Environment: real
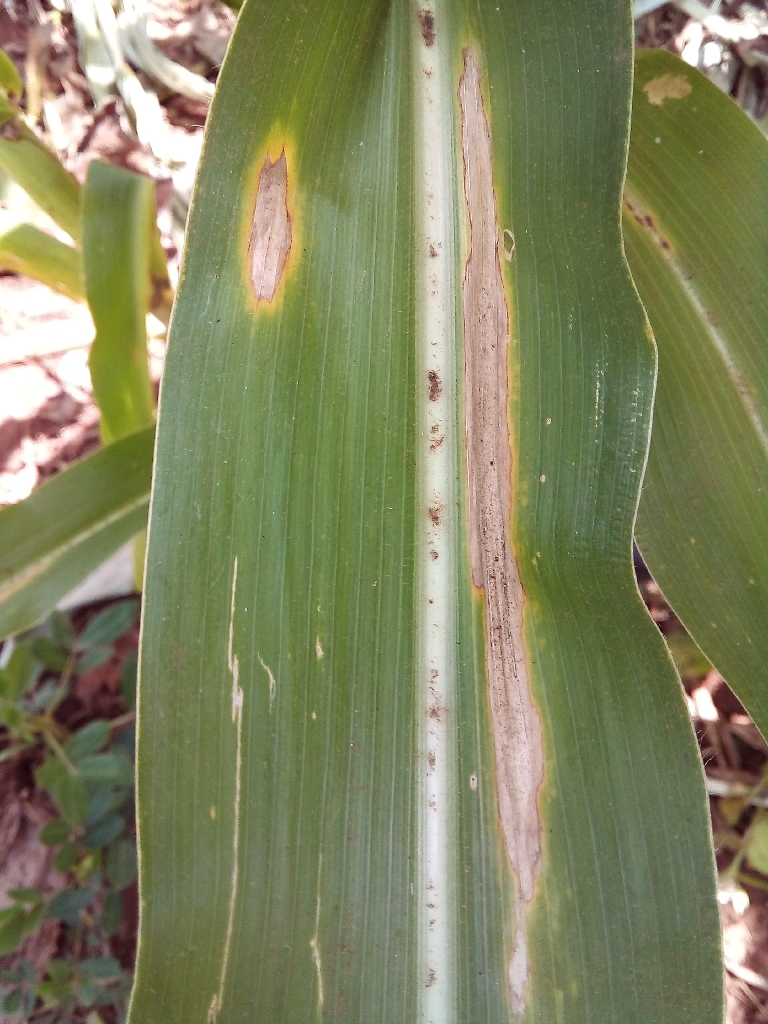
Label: northern_corn_leaf_blight